Carnian

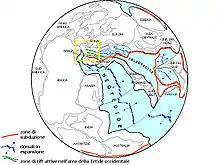
Carnian Earth

The paleogeography of the Carnian was basically the same as for the rest of the Triassic. Most continents were merged into the supercontinent Pangaea, and there was a single global ocean, Panthalassa. The global ocean had a western branch at tropical latitudes called Paleo-Tethys. The sediments of Paleo-Tethys now crop out in southeastern Europe, in the Middle East, in the Himalayas, and up to the island of Timor.